Worthy FM

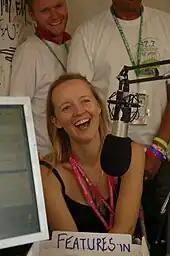
Emily Eavis being interviewed

Glastonbury 2010 was the 40th anniversary of Glastonbury Festival, and much of the station's content reflected this, with shows covering various aspects of the Festival's history. The festival also linked up with BBC Radio 6 Music on-site, with Worthy FM crew co-presenting shows on 6 Music with the likes of Lauren Laverne and Steve Lamacq. Guests interviewed that year included Damon Albarn, Scissor Sisters, Tinchy Stryder, Toots Hibbert, Billy Bragg, Gentleman's Dub Club and Tony Benn.